Stade Jos Haupert

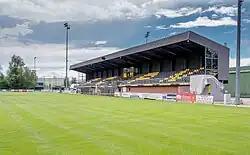
Stade Jos Haupert in 2022

Stade Jos Haupert is a football stadium in Niederkorn, in southwestern Luxembourg. It is currently the home stadium of FC Progrès Niederkorn. The stadium has a capacity of 1,976 including 576 seats on main stand.